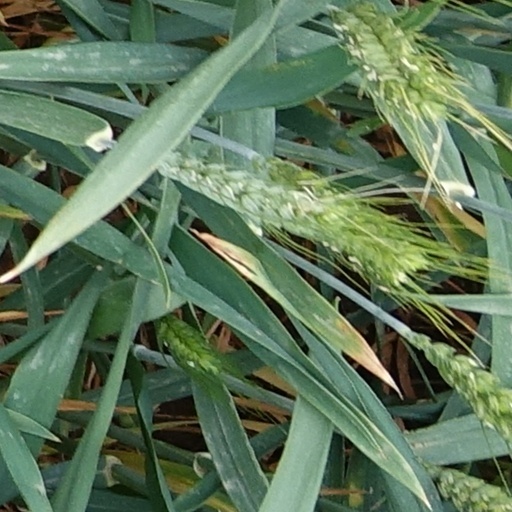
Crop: wheat